Confederate war finance

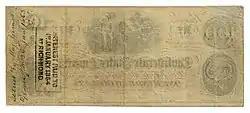
The Confederate "Greyback". Note the stamp which indicates interest paid. Interest-paying money was one of the unique aspects of Confederate public finance.

On April 1, 1864, the Currency Reform Act of 1864 went into effect. This decreased the Southern money supply by one-third. However, because of Union control of the Mississippi River, until January 1865 the law was effective only east of the Mississippi.